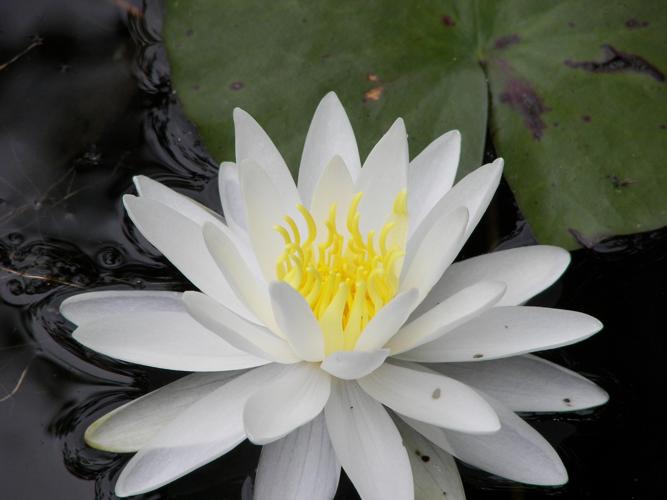
Label: water lily